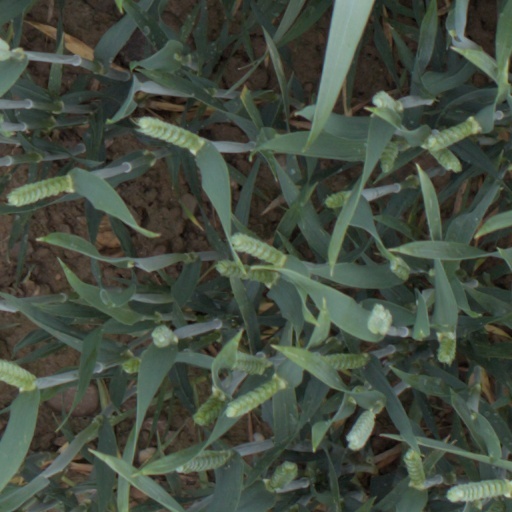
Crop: wheat